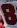
Number: 8